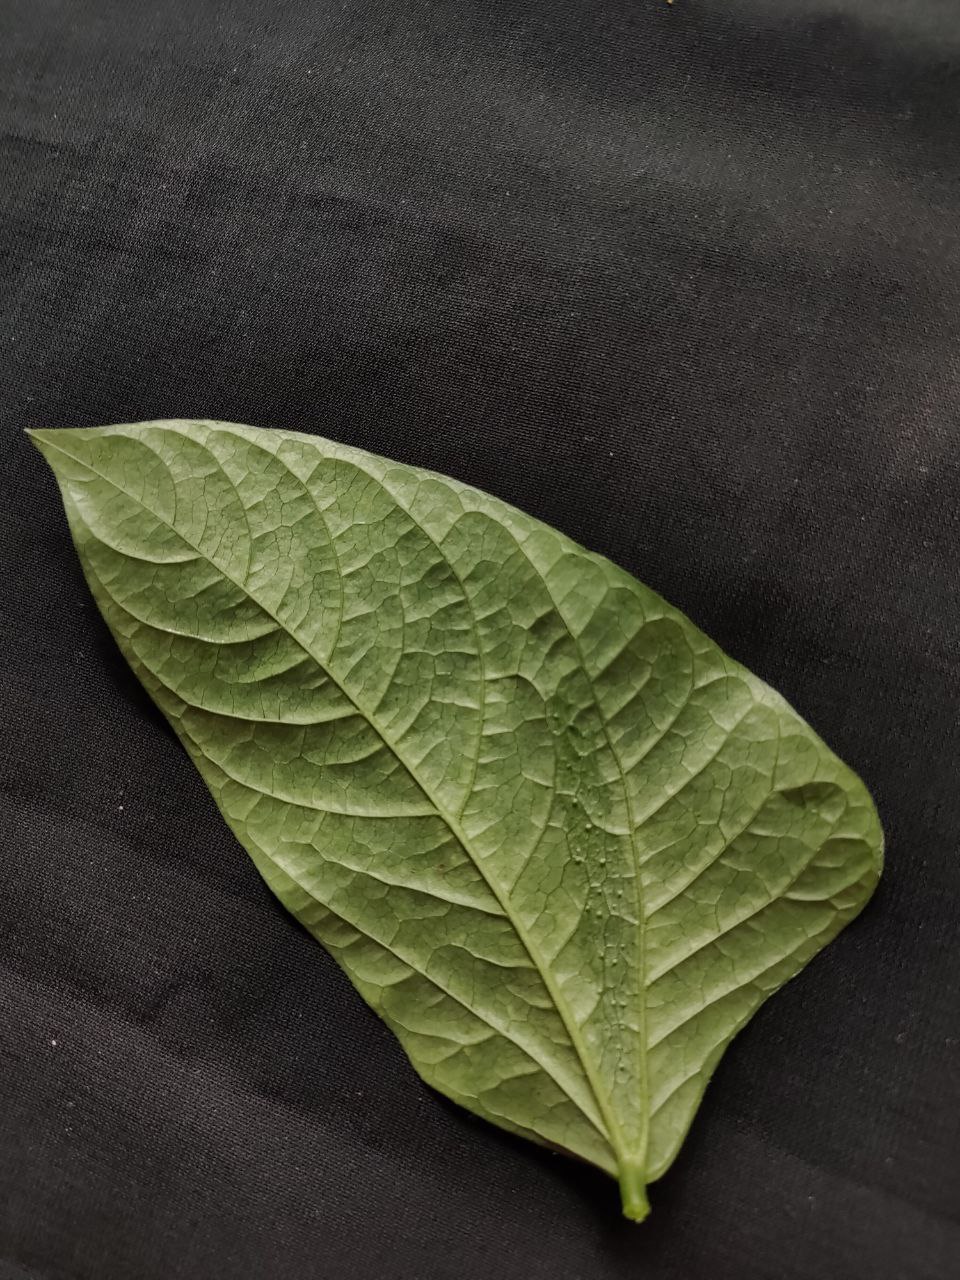
Crop: cowpea
Leaf condition: Mosaic Virus